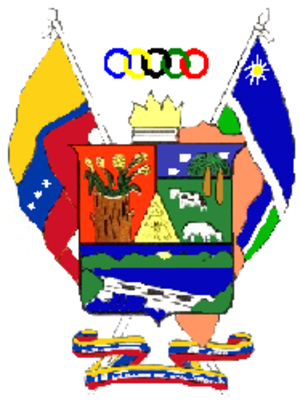
San Genaro de Boconoíto est l'une des 14 municipalités de l'État de Portuguesa au Venezuela. Son chef-lieu est Boconoíto. En 2011, la population s'élève à 23 757 habitants.